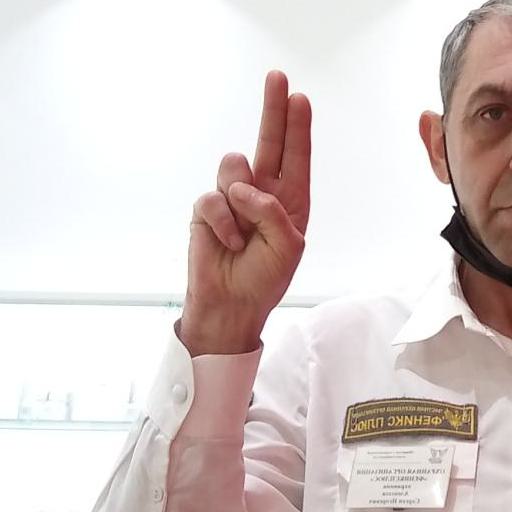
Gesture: two_up